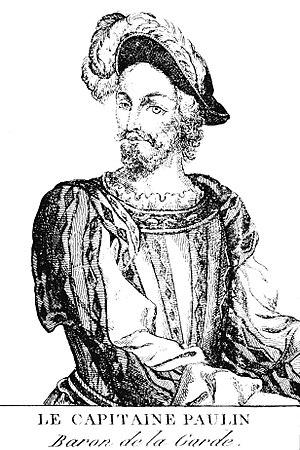
Antoine Escalin (gravure in Richer, ""Vie des marins célèbres"", 1789"
L’alliance franco-ottomane, ou alliance franco-turque, est une alliance établie en 1536 entre le roi de France François Iᵉʳ et le souverain turc de l'Empire ottoman, Soliman le Magnifique. Elle a été mentionnée comme la première alliance diplomatique non idéologique de ce genre entre un empire chrétien et un empire non chrétien. Elle cause cependant un certain émoi dans le monde chrétien, et est qualifiée d'alliance impie, ou d'union sacrilège de la fleur de lys et du croissant. Elle subsiste cependant, dans l'intérêt objectif des deux parties. Cette alliance stratégique et parfois tactique est alors l'une des plus importantes alliances de la France, et dure plus de deux siècles et demi, jusqu'à la campagne d'Égypte, qui voit les troupes napoléoniennes envahir un territoire ottoman en 1798-1801, bien que Bonaparte proclame n'en avoir qu'après les Mamelouks qui selon lui ne sont point soumis au Sultan et se sont révoltés contre son autorité. L'alliance franco-ottomane est également un épisode important des relations entre la France et l'Orient.
La conquête de la Corse de 1553 réalisée pour le compte de la France, eut lieu lorsque les forces françaises, alliées aux ottomans et exilés corses, s'emparèrent de l'île de Corse aux dépens des Génois.
Antoine Escalin des Aimars, dit Polin, né et mort à La Garde-Adhémar, est un militaire, diplomate et noble français du XVIᵉ siècle.